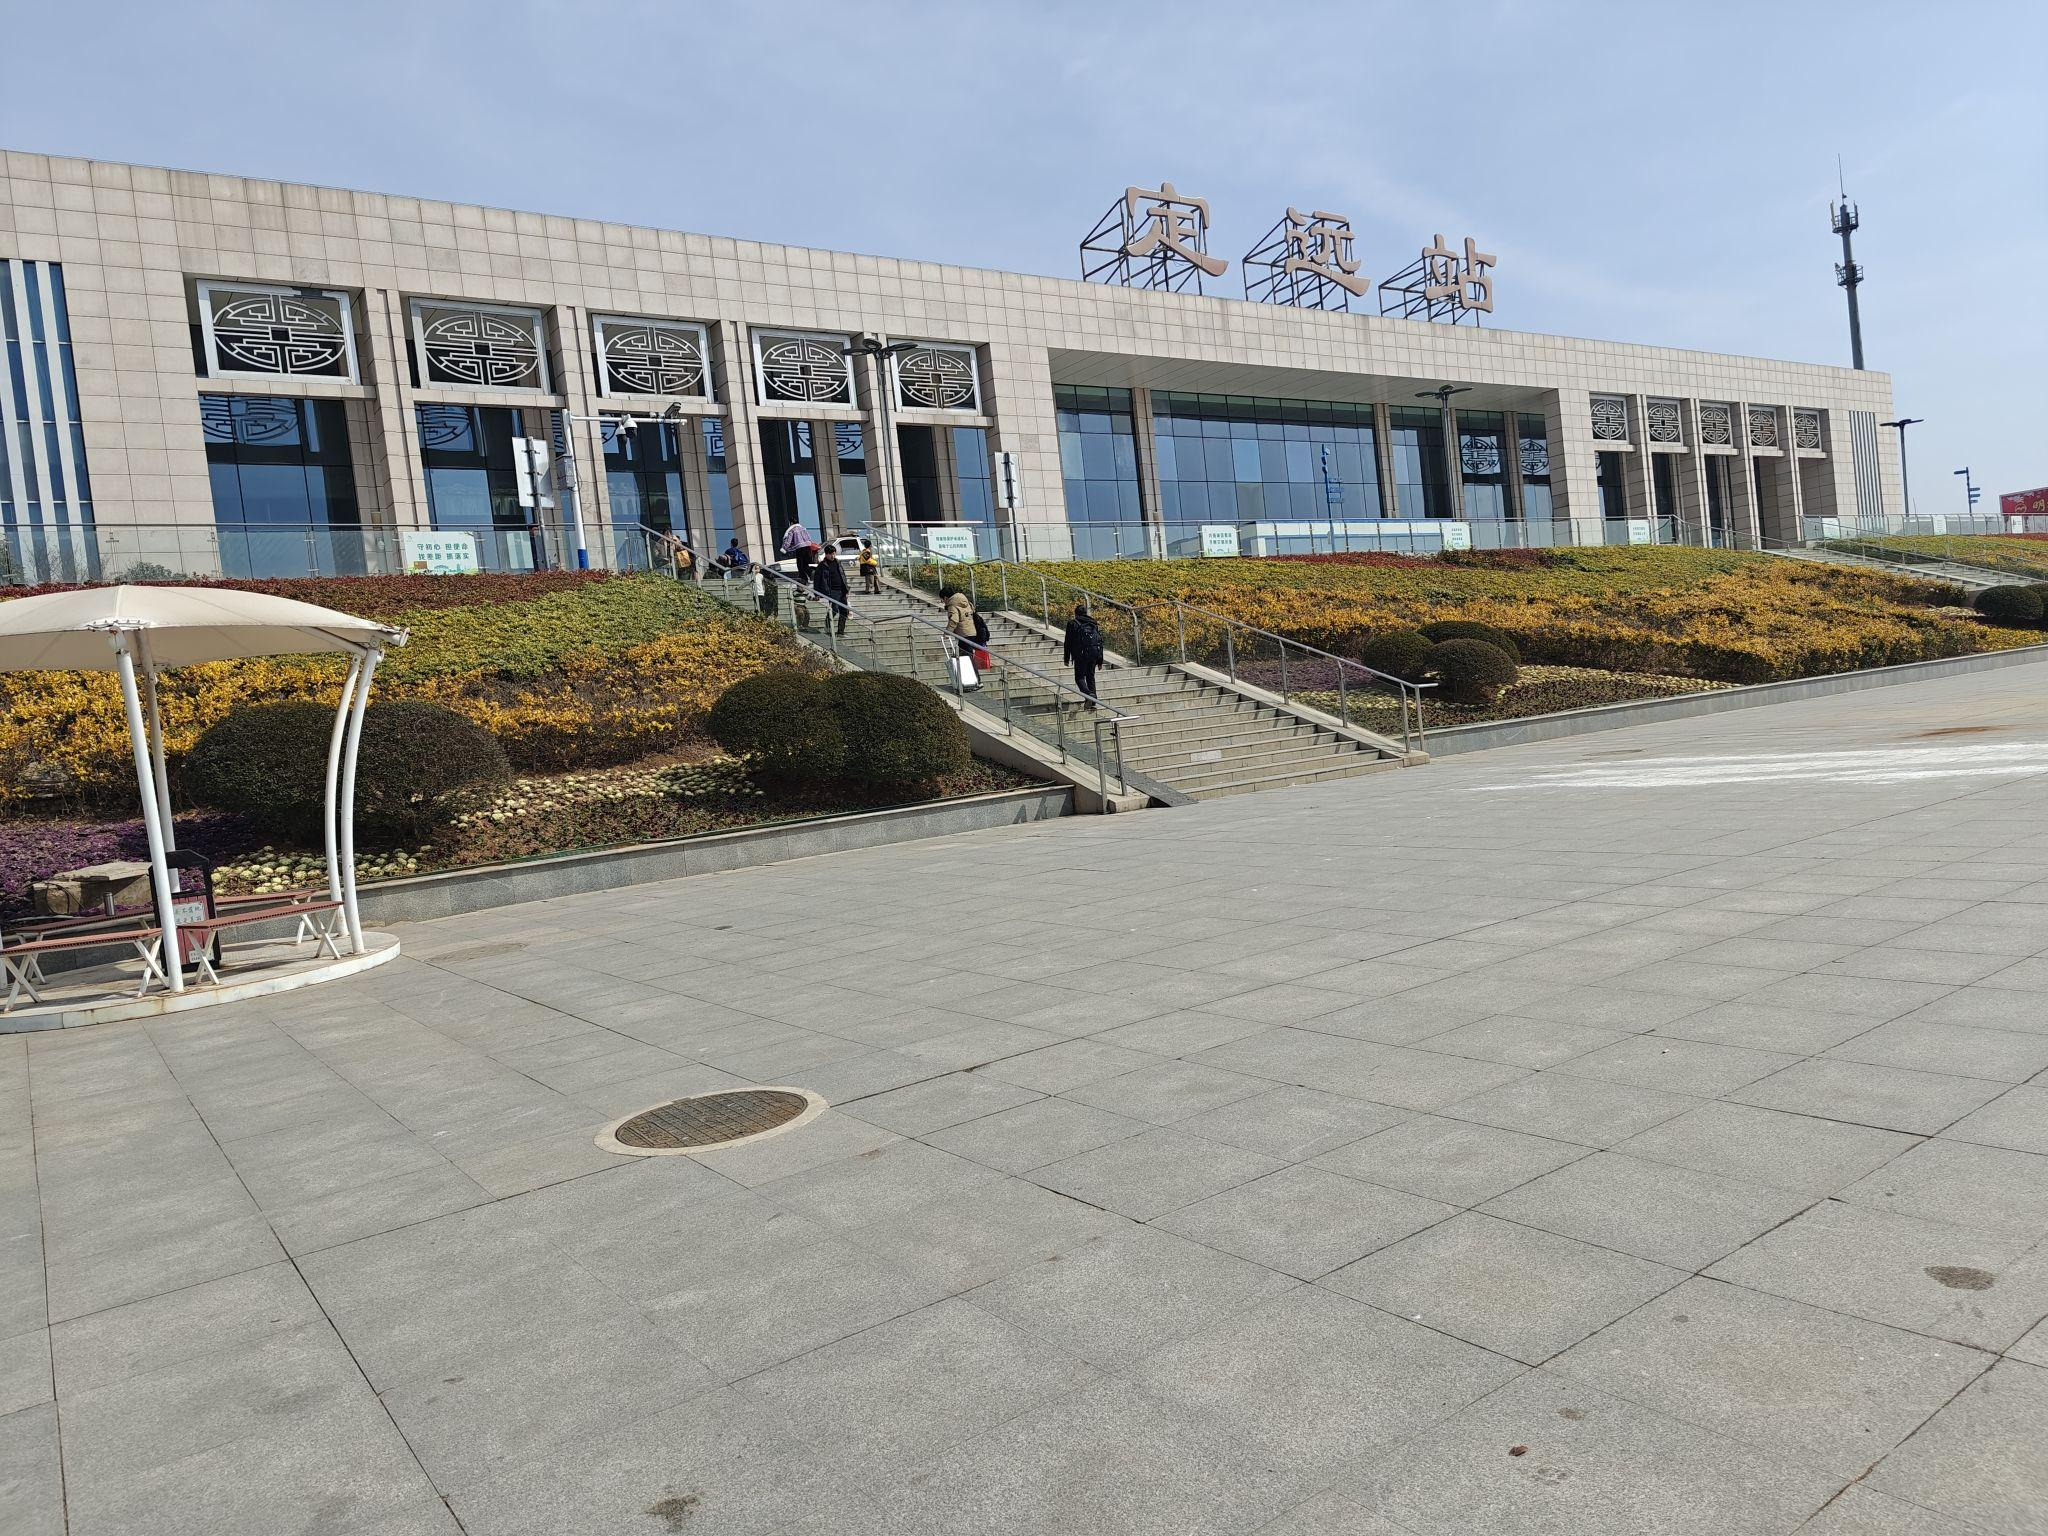
地标名称：定远站
所在城市：滁州市·定远县